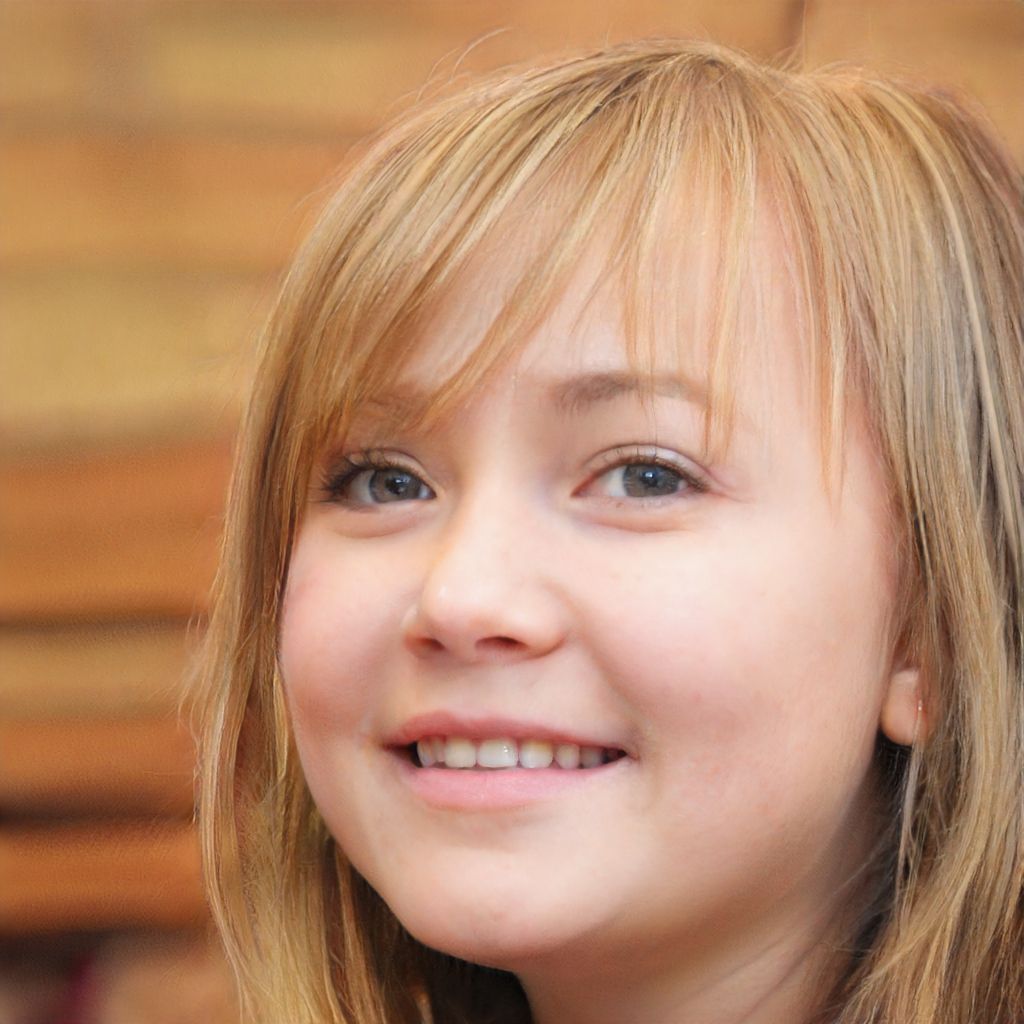
Label: Colored